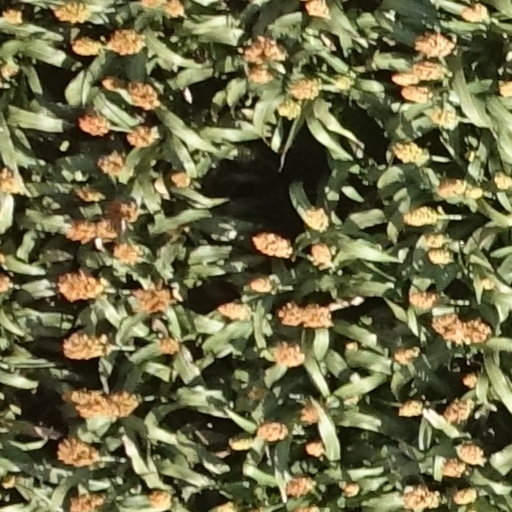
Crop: sorghum